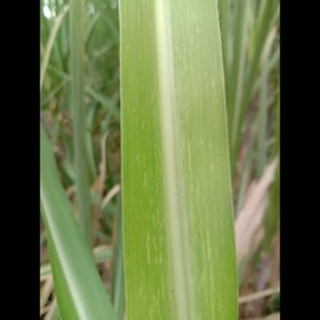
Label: sugarcane_mosaic